La Chaîne parlementaire

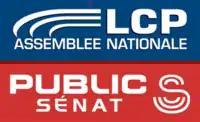
Old logo used from 2005 until 2010.

It started by broadcasting twice a week, Tuesday and Wednesday, in the afternoons on France 3. On 8 February 2000, the channel started broadcasting activity from the Senate of France. On 31 March 2005, the channel obtained its own TNT frequency.